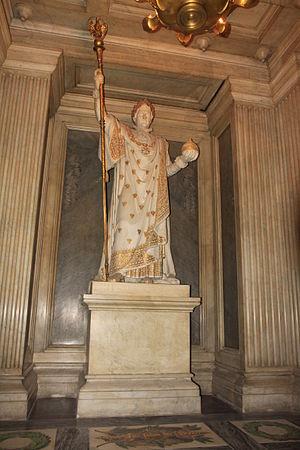
Pierre-Charles Simart (Français, 1806-1857): statue en pied de Napoléon Ier en grand habit de sacre, XIXe s., marbre, hauteur 260 cm, au-dessus du tombeau du Roi de Rome dans la cella de la crypte du Dôme des Invalides, Hôtel des Invalides, VIIe arrondissement, Paris, France. This building is classé au titre des Monuments Historiques. It is indexed in the Base Mérimée, a database of architectural heritage maintained by the French Ministry of Culture,
Napoléon François Joseph Charles Bonaparte, né le 20 mars 1811 au palais des Tuileries, à Paris, et mort le 22 juillet 1832 au palais de Schönbrunn, à Vienne, est le fils et l'héritier de Napoléon Iᵉʳ, empereur des Français, et de sa seconde épouse, Marie-Louise d'Autriche.